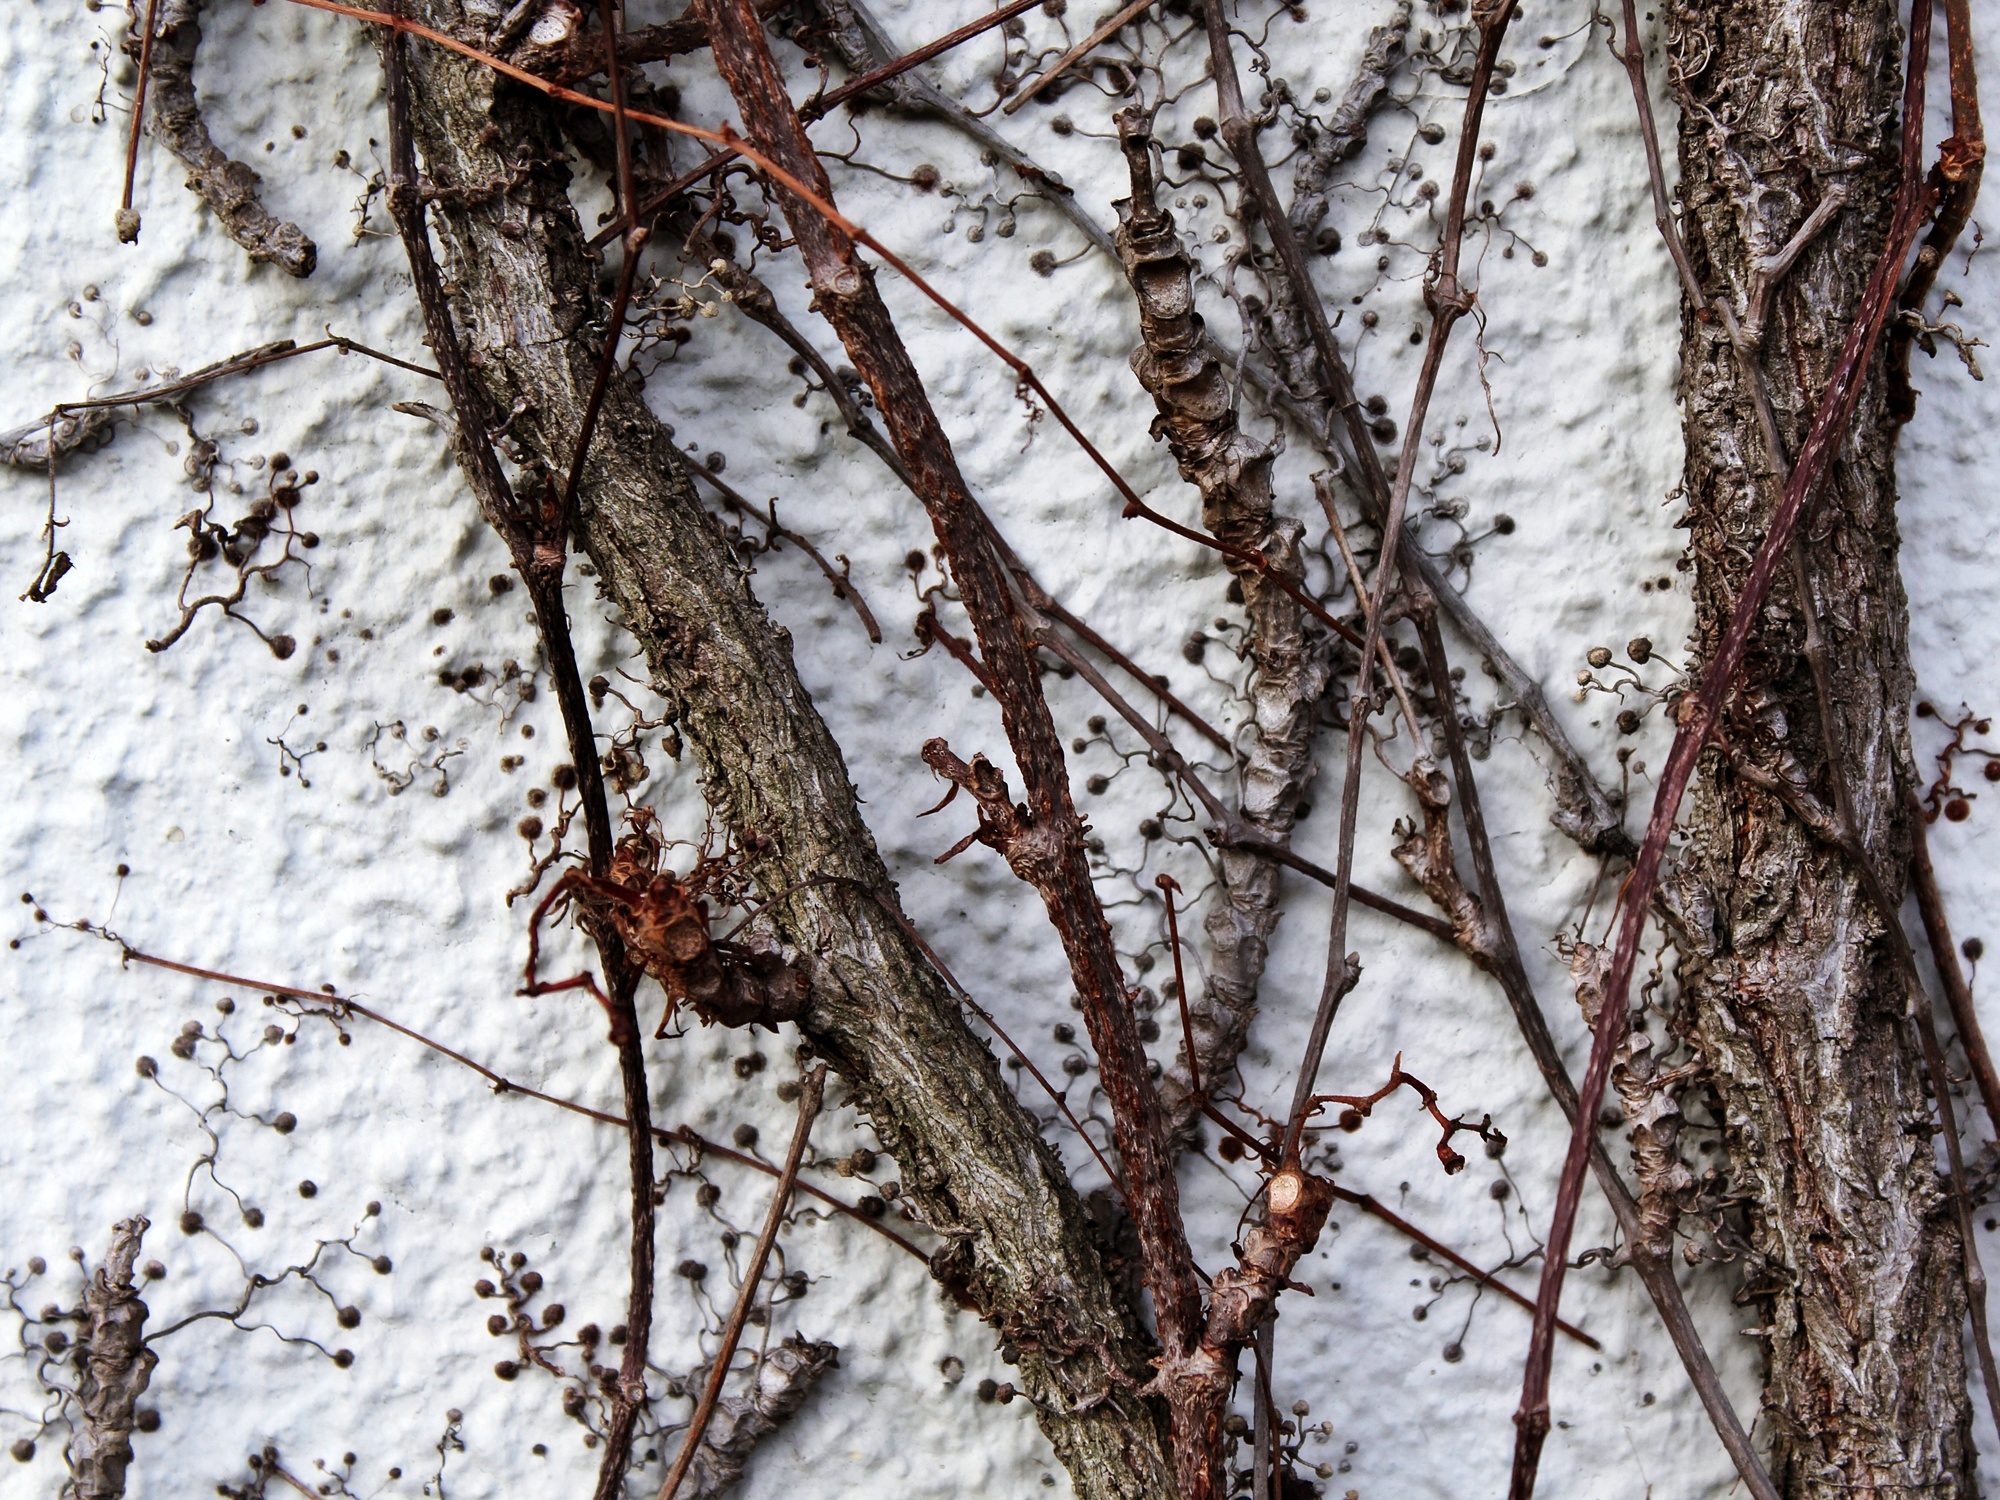
tree, nature, forest, branch, snow, winter, plant, white, leaf, frost, trunk, wall, bush, ice, spring, birch, autumn, weather, facade, season, twig, branches, freezing, trist, plant stem, woody plant, land plant